Eddisbury hill fort

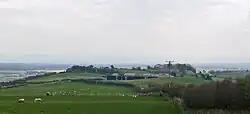
Eddisbury hill fort from the west

Eddisbury hill fort, also known as Castle Ditch, is an Iron Age hill fort near Delamere, Cheshire, in northern England. Hill forts are fortified hill-top settlements constructed across Britain during the Iron Age. Eddisbury is the largest and most complex of the seven hill forts in the county of Cheshire. It was constructed before 200–100 BC and expanded in 1–50 AD. In the 1st century AD, the Romans slighted the site. It was reoccupied in the 6th–8th centuries AD, and an Anglo-Saxon burh was probably established at Eddisbury in 914. In the medieval and post-medieval periods quarrying and farming have damaged the site. Ownership is currently split between the Forestry Commission and a local farm. Eddisbury is protected as a Scheduled Ancient Monument.